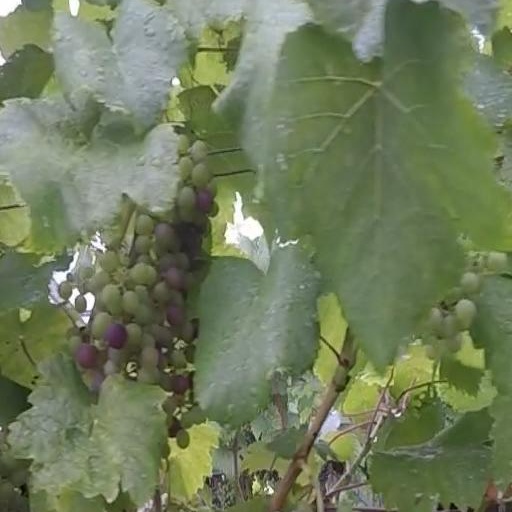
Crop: grape